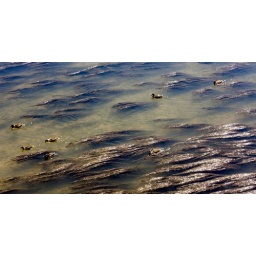
Ducks swimming through dead weed in a river at Carcassonne, France